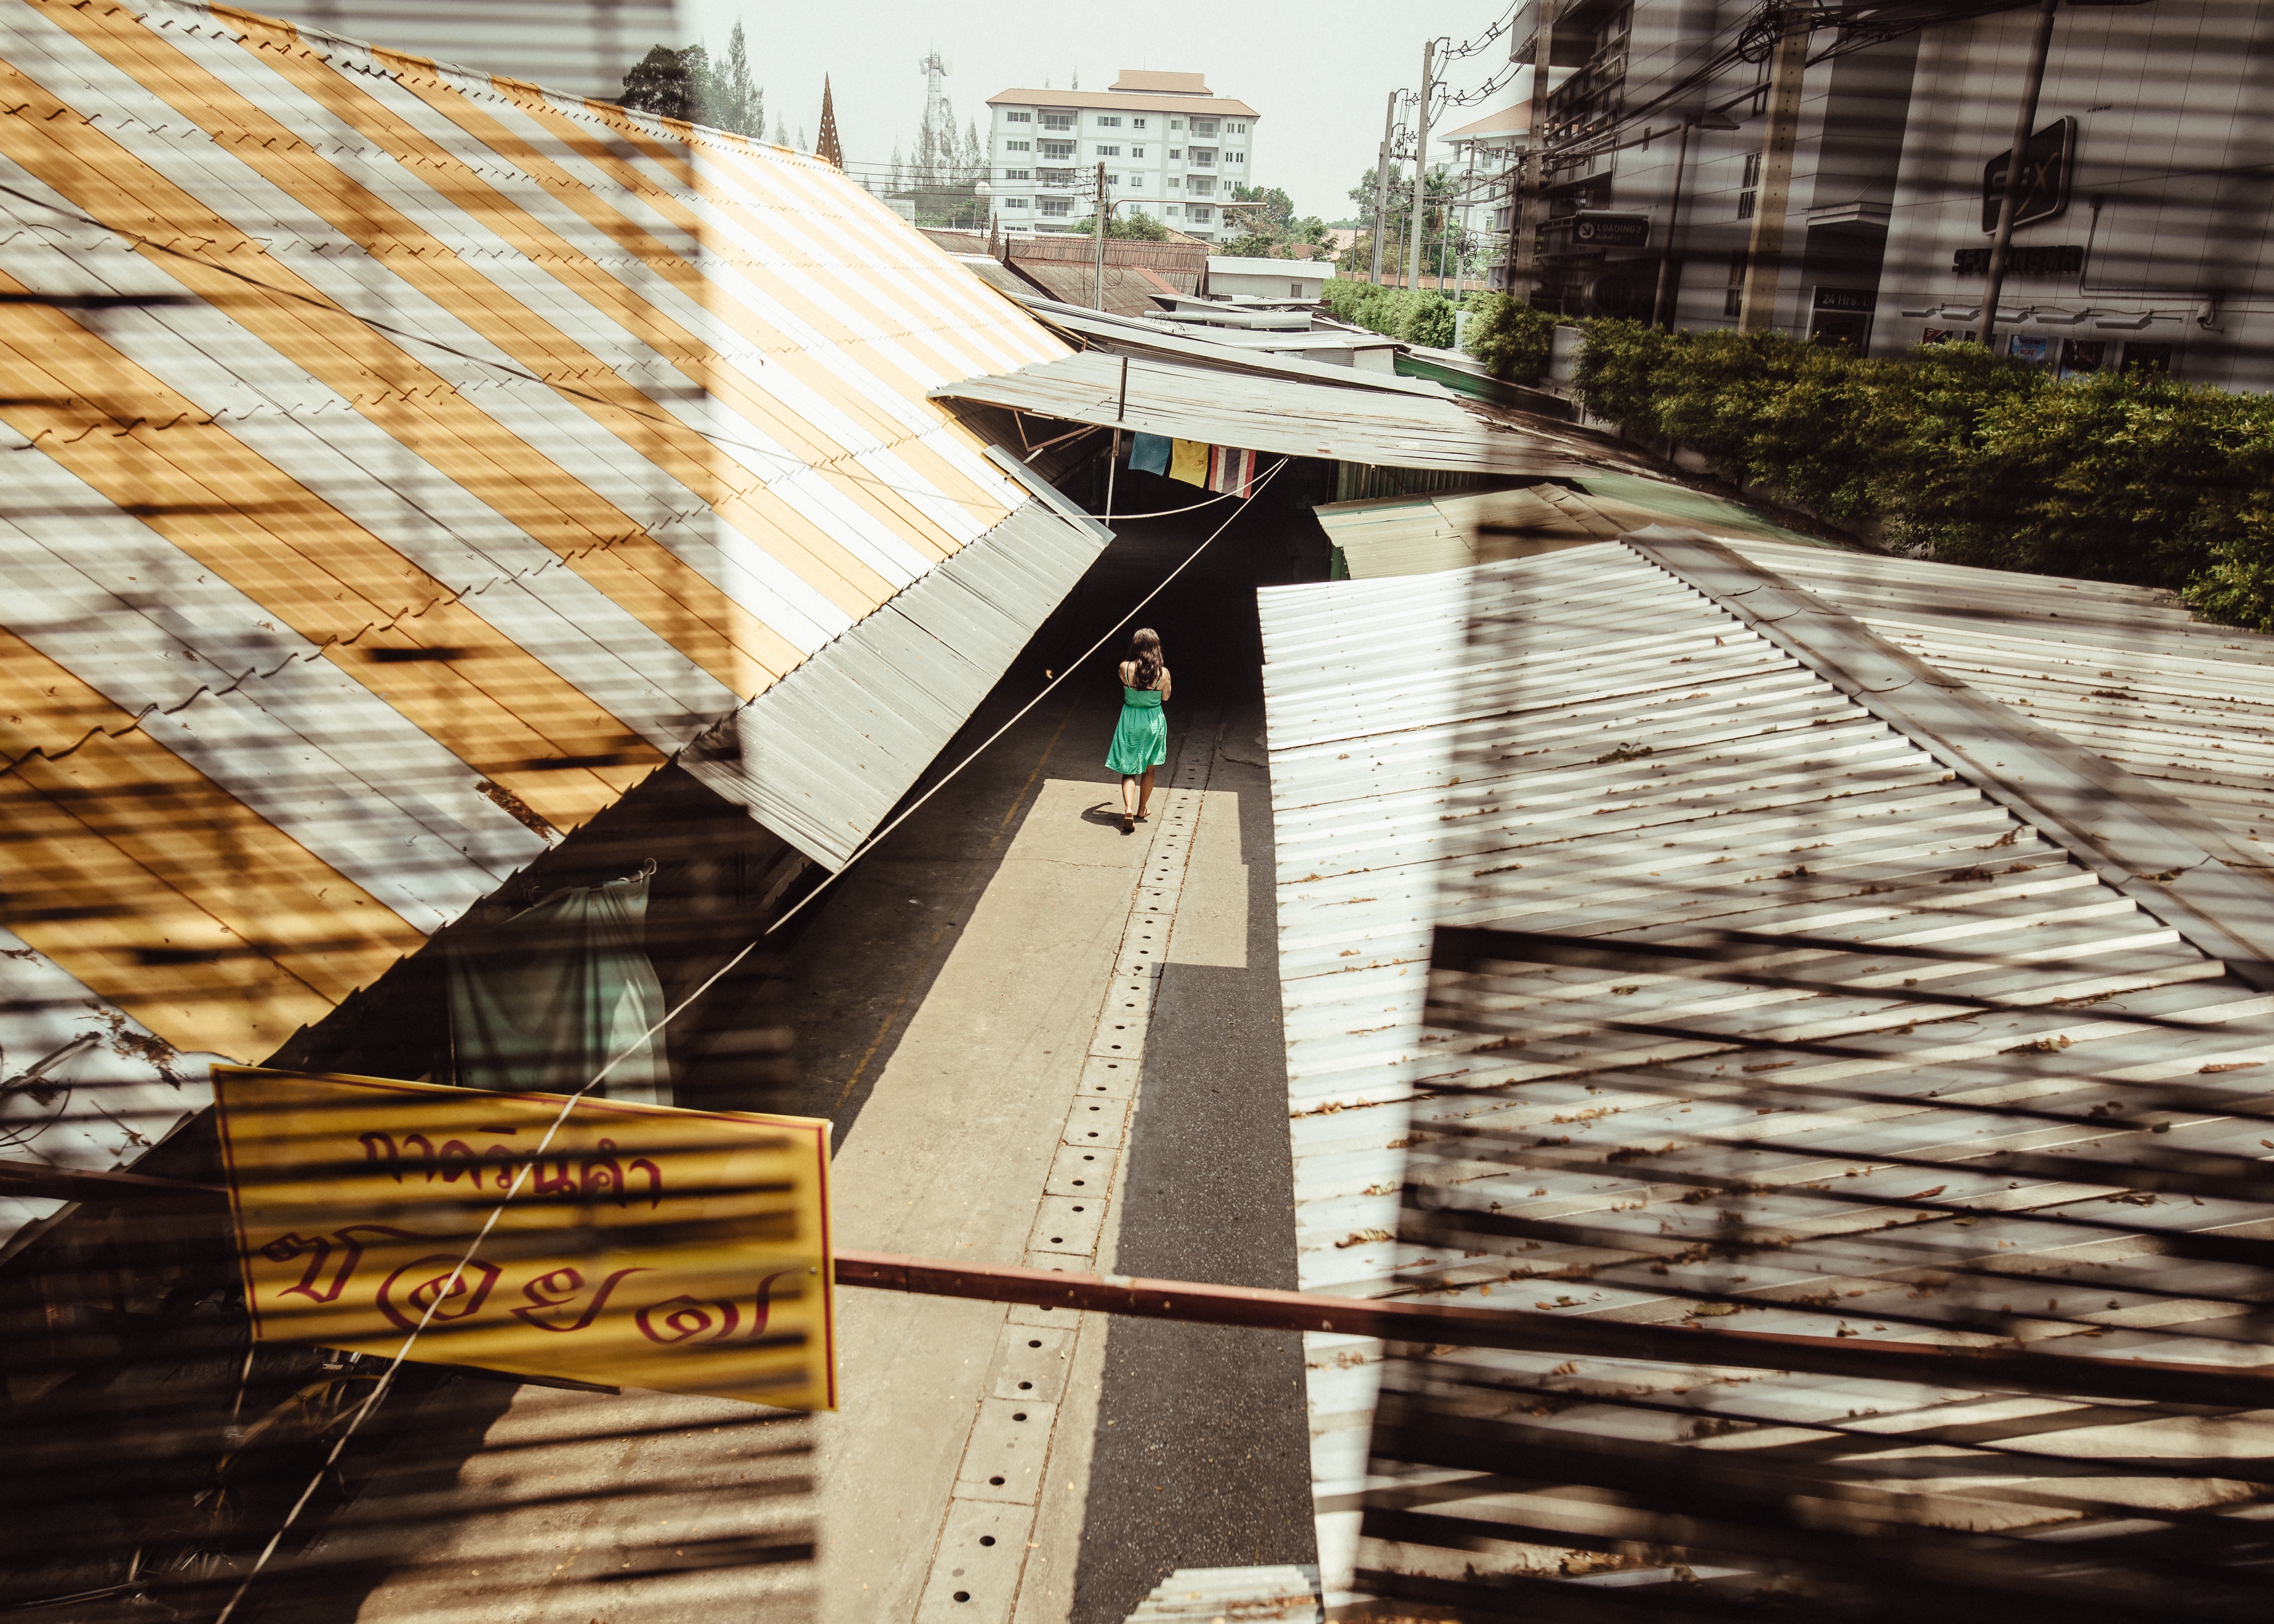
wood, track, road, street, roof, wall, walkway, transport, lane, urban area, outdoor structure